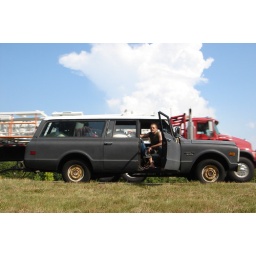
black dog in texarkana